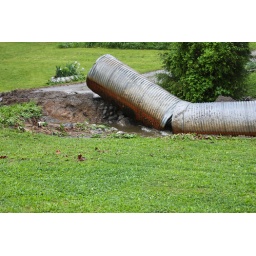
pulled out the ground by sheer force of water